Upper Granite Canyon Patrol Cabin

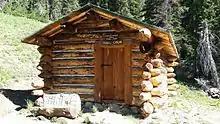

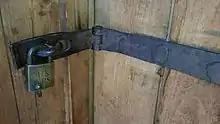

Upper Granite Canyon Patrol Cabin at the Wyoming State Historic Preservation Office